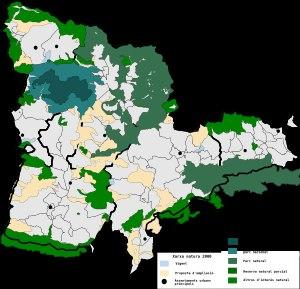
Le parc naturel de l'Alt Pirineu est un parc naturel créé par la généralité de Catalogne le 1ᵉʳ août 2003 se situant dans les comarques du Pallars Sobirà et de l'Alt Urgell. C'est le parc naturel le plus étendu de Catalogne, sa taille est d'environ quatre-vingt mille hectares et il représente plus de la moitié du territoire total du Pallars Sobirà.
Le Parc naturel de Cadi-Moixero est le plus grand parc naturel de Catalogne, en Espagne, et se situe dans le sud-est de la chaîne des Pyrénées.